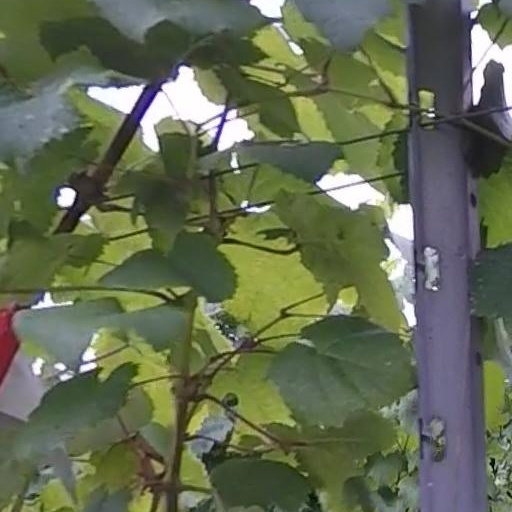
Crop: grape